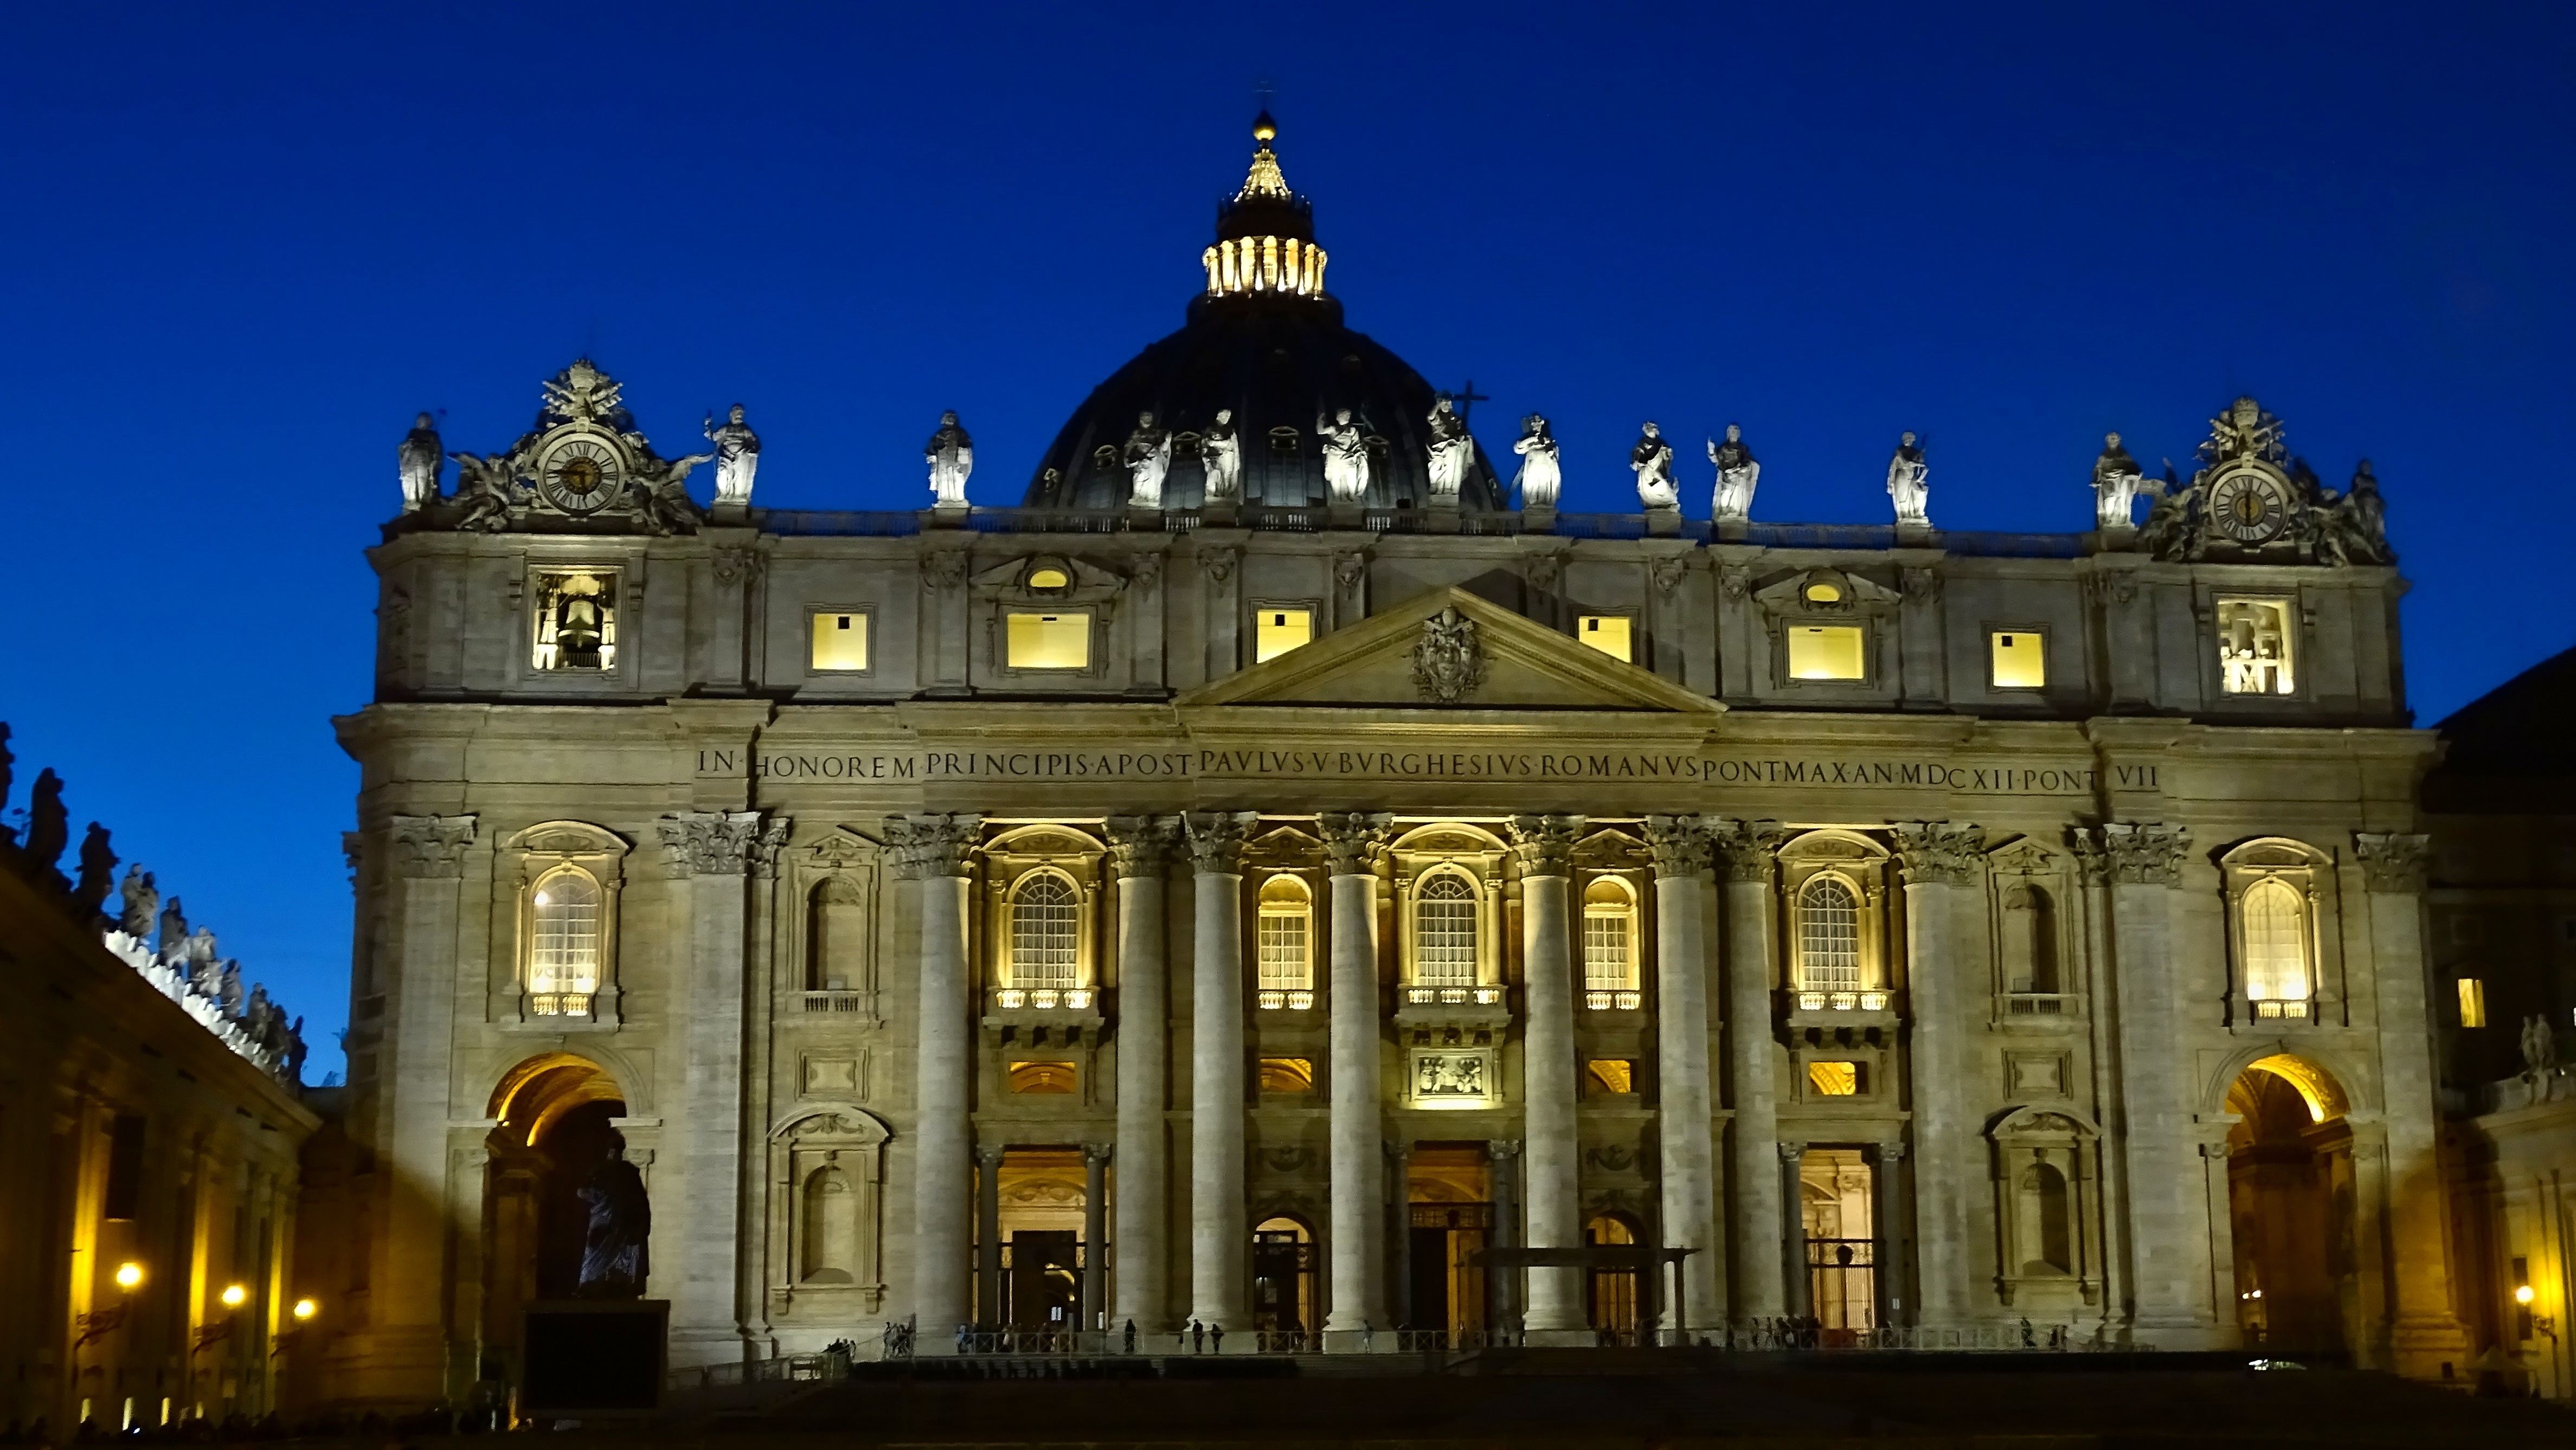
architecture, night, building, chateau, palace, cityscape, evening, religion, landmark, italy, facade, church, cathedral, rome, christianity, basilica, metropolis, st peter's basilica